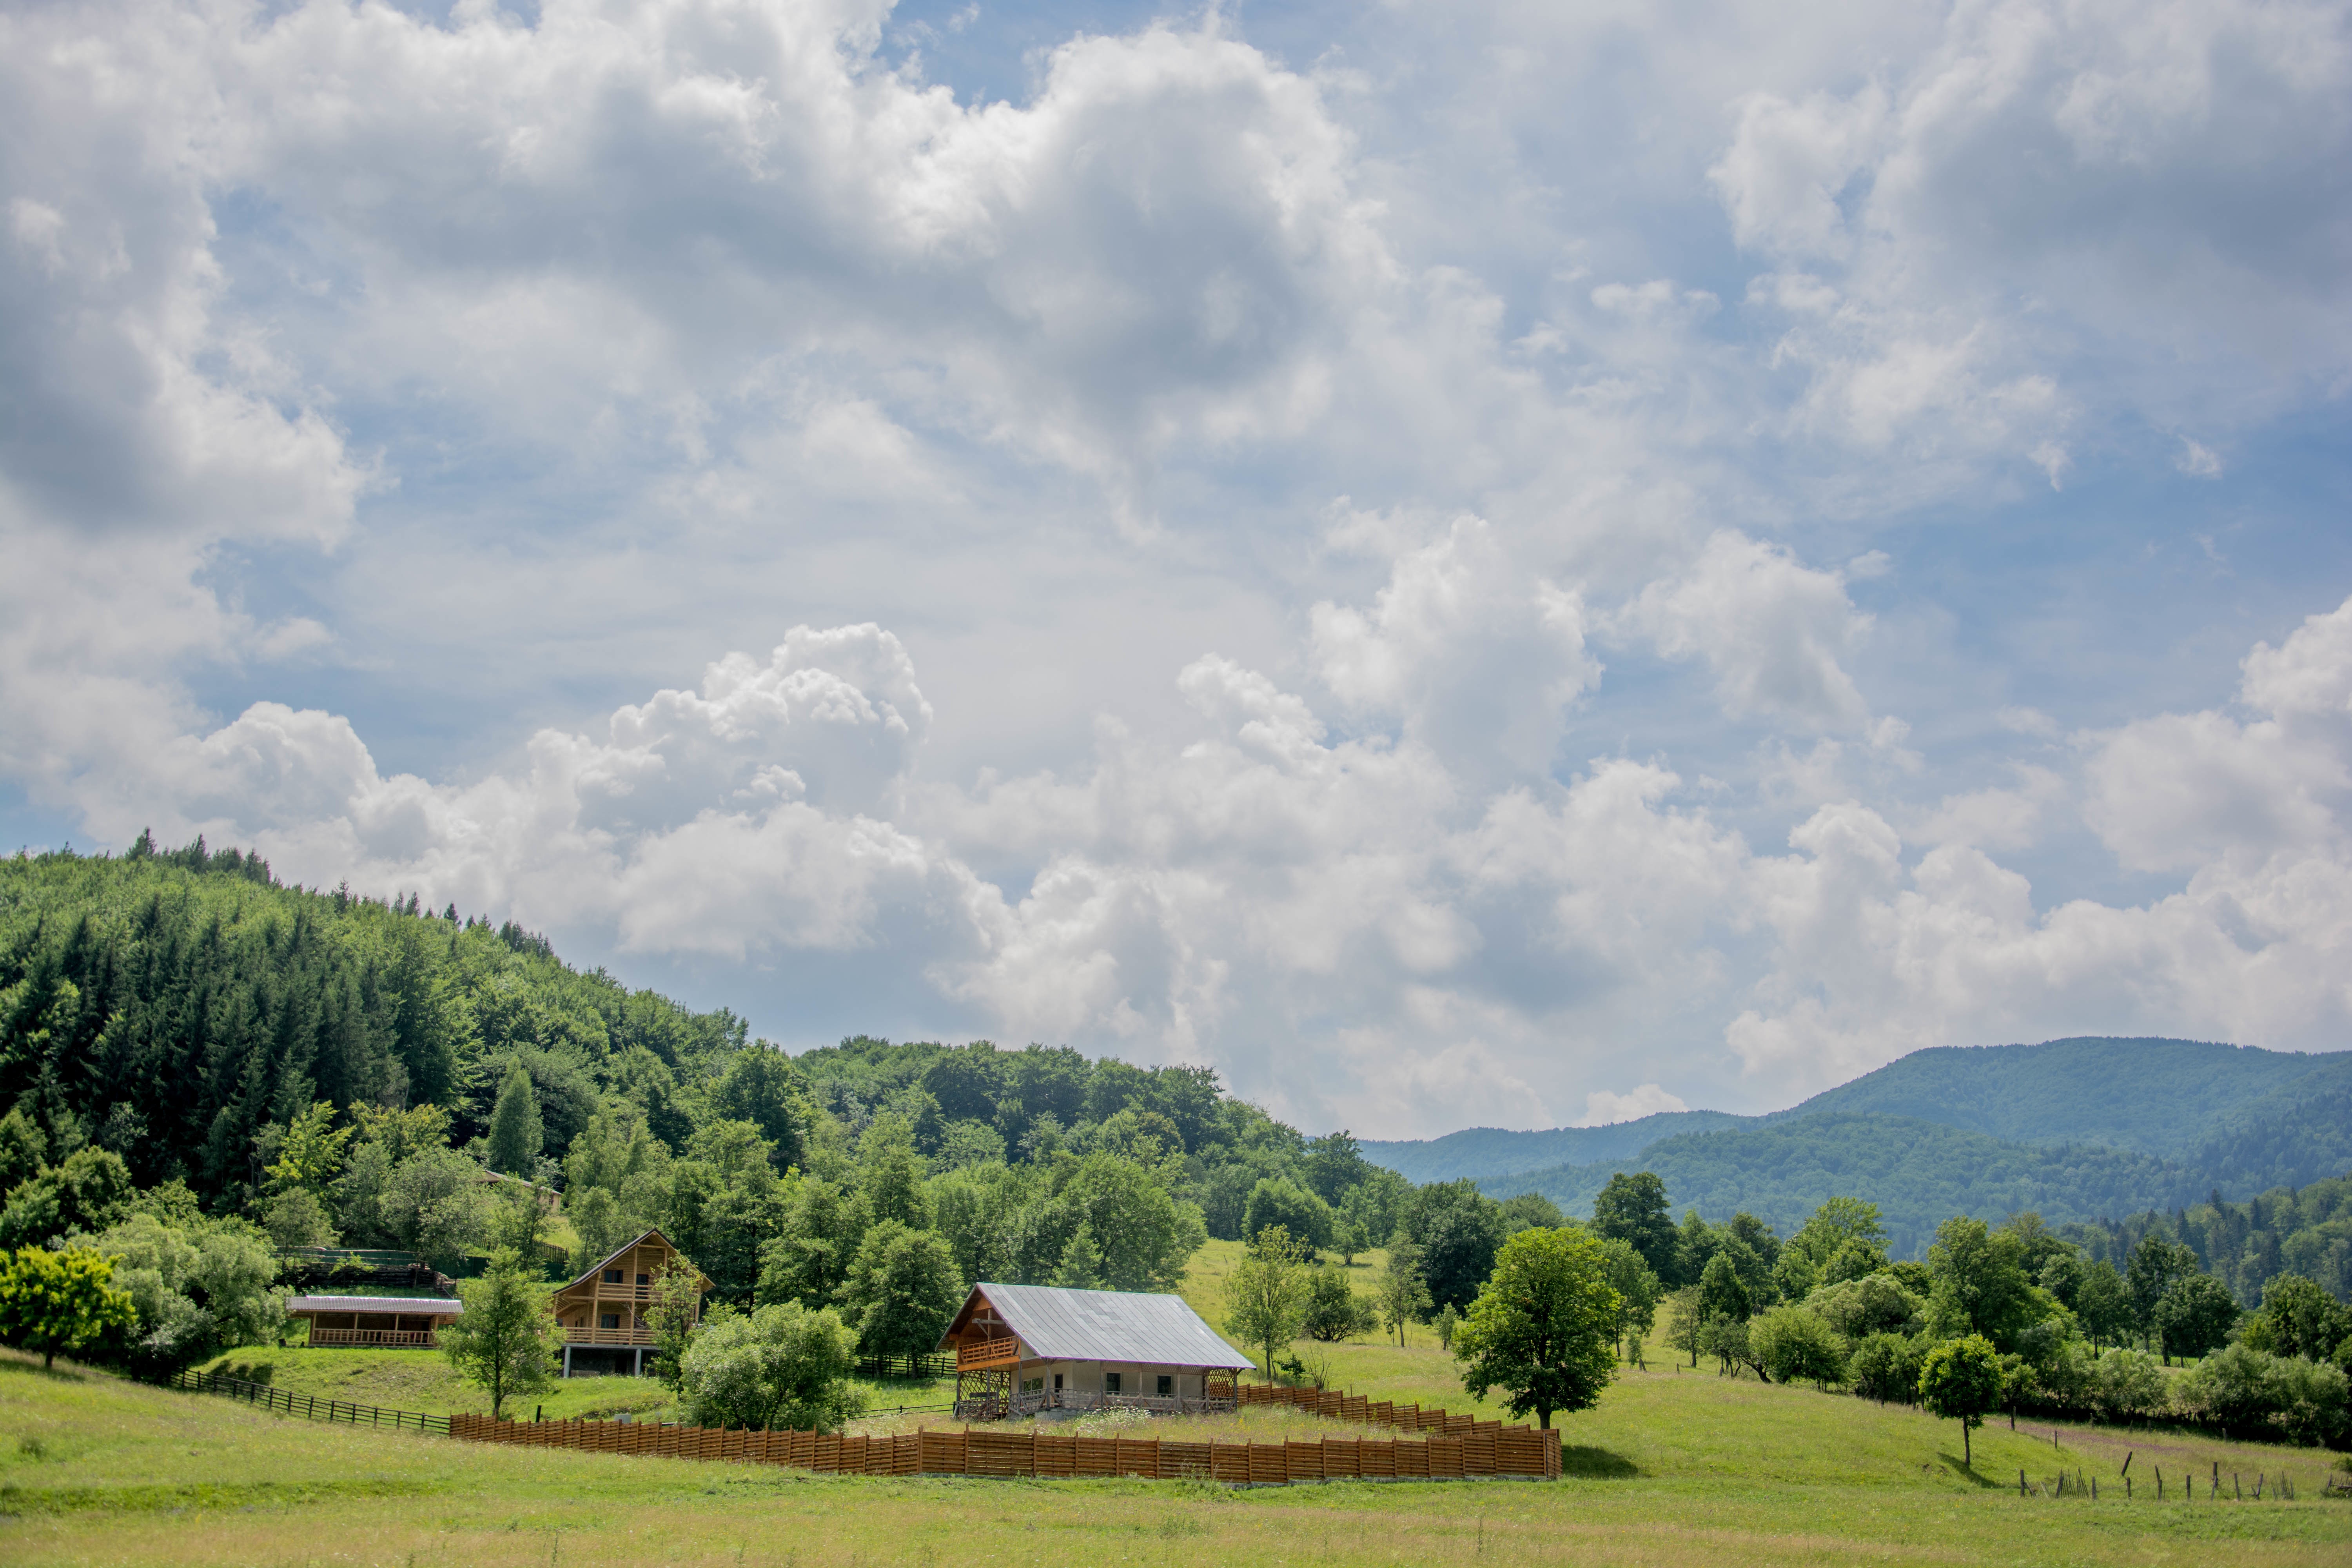
landscape, tree, nature, forest, mountain, cloud, sky, field, meadow, hill, valley, mountain range, pasture, agriculture, plain, grassland, plateau, habitat, ecosystem, rural area, meteorological phenomenon, natural environment, geographical feature, mountainous landforms